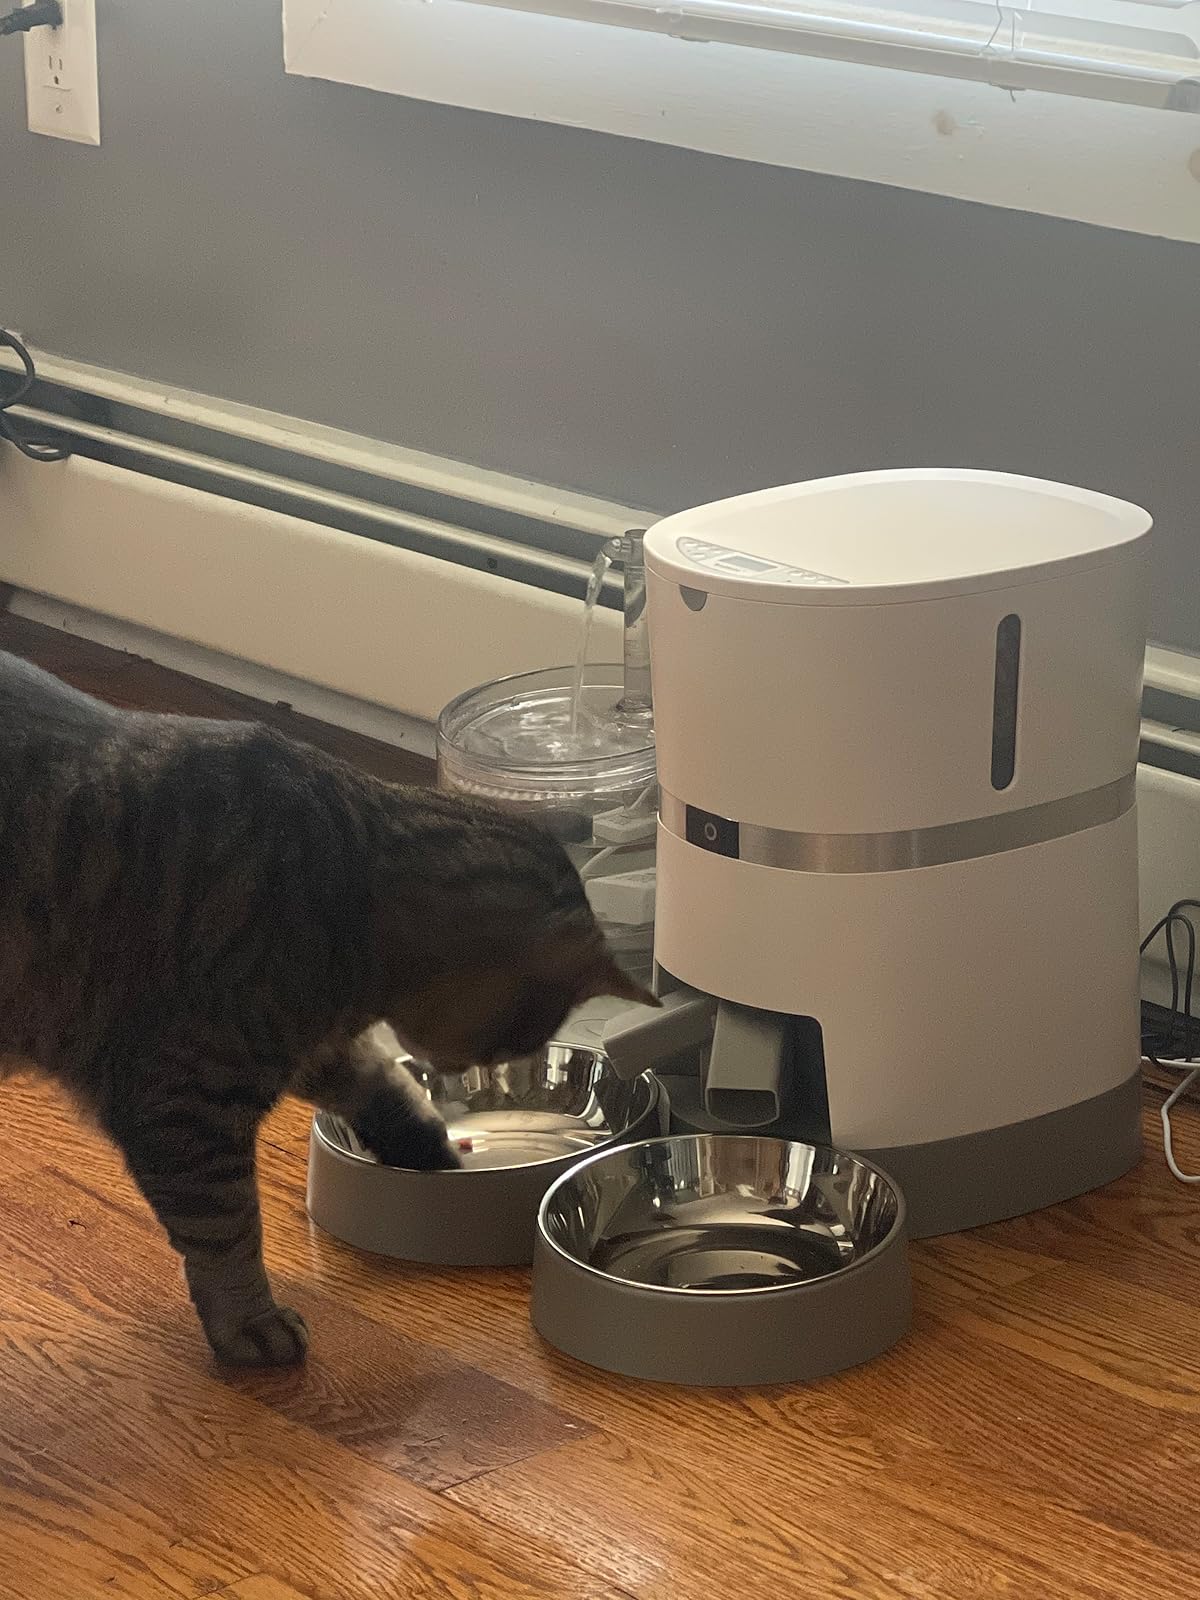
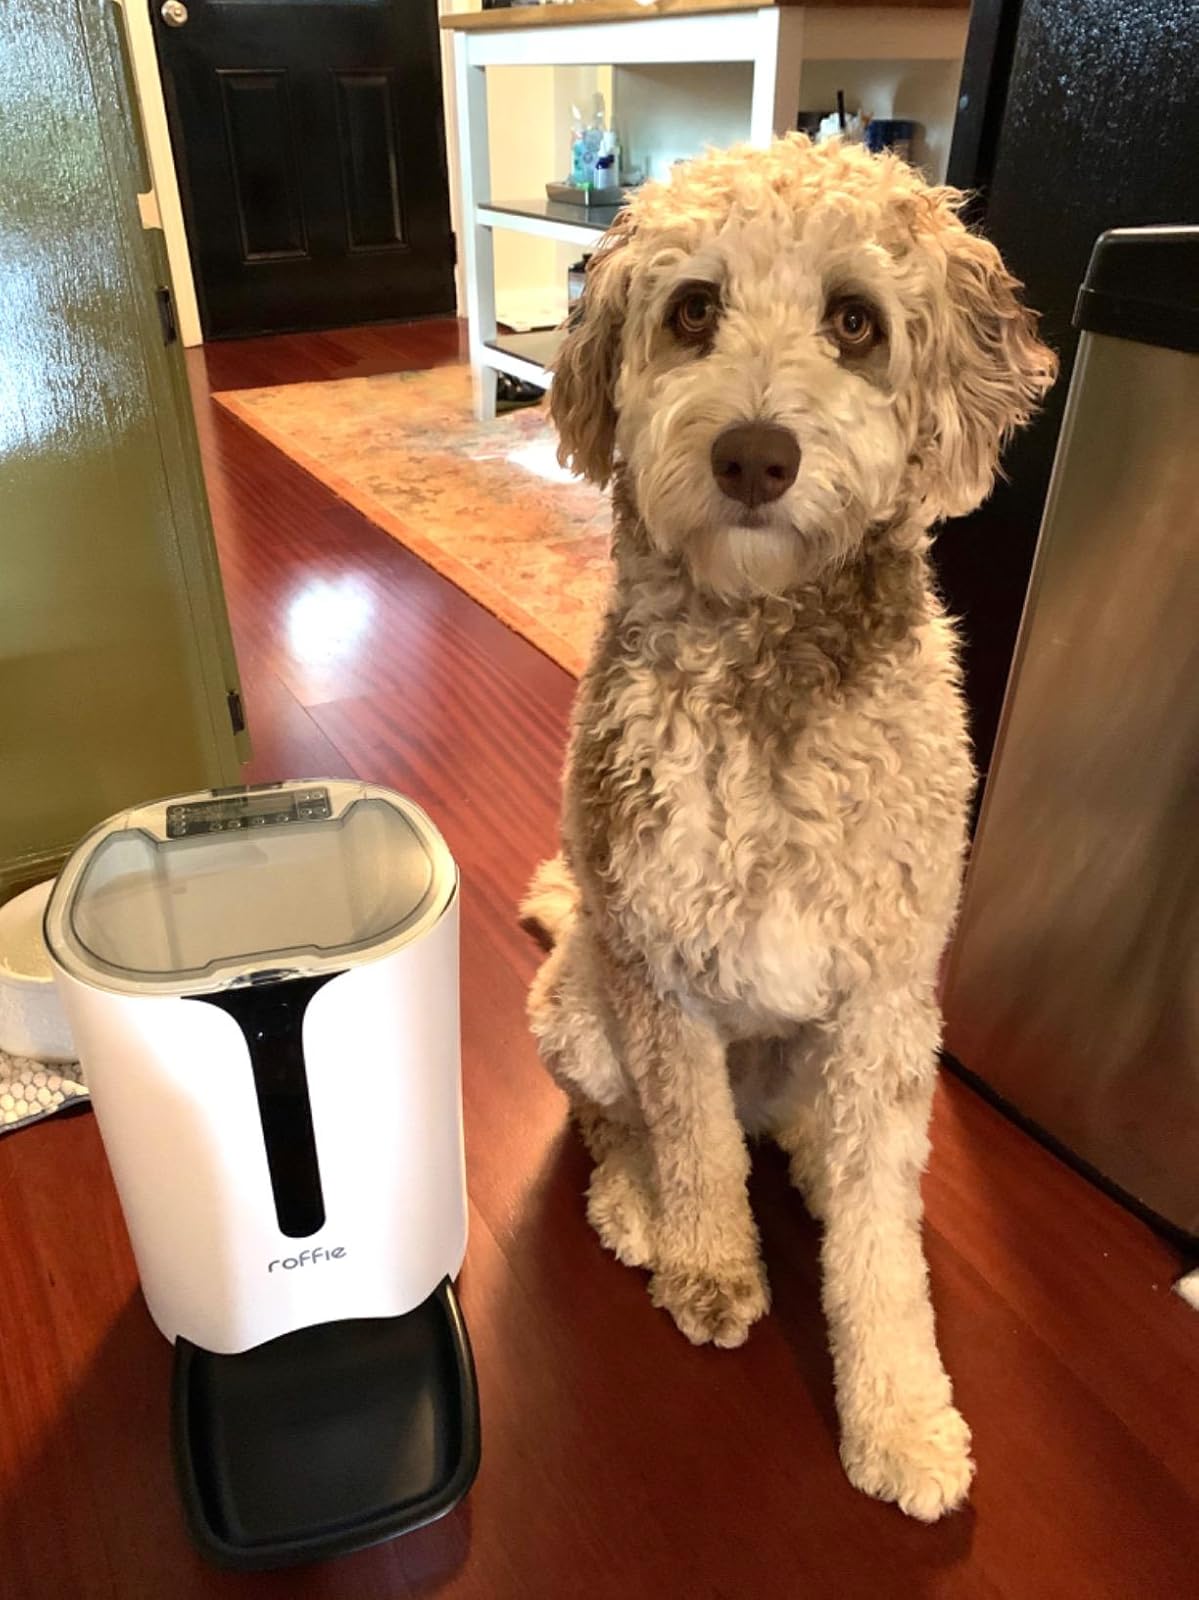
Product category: items_feeder
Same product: no